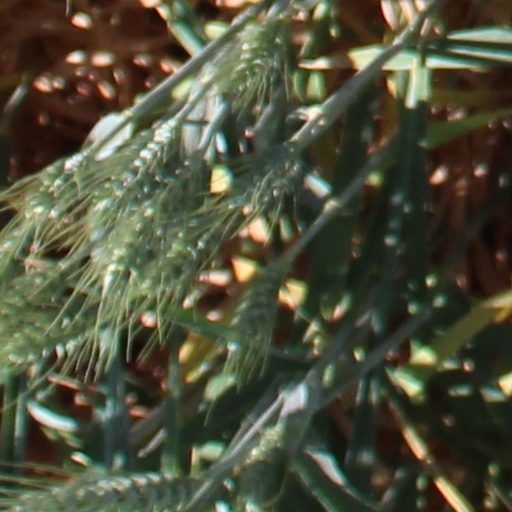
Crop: wheat